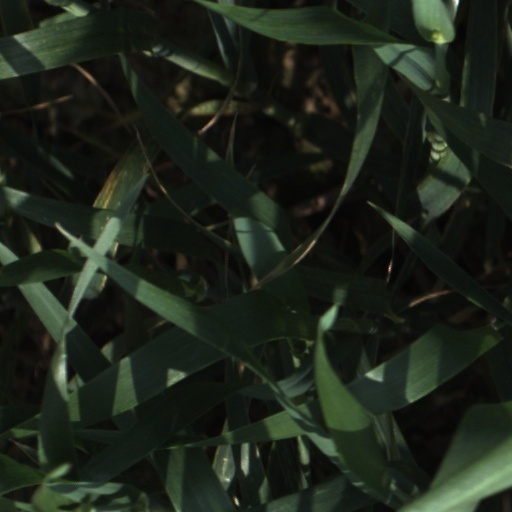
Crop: wheat